John F. Wharton (general)

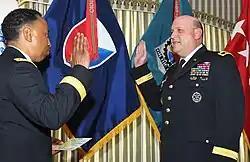
Gen. Dennis L. Via, commanding general of AMC, administers the oath of office to Maj. Gen. John Wharton, ASC commanding general.

In 2001, Wharton assumed brigade command of the 55th Theater Support Command (AC/RC), Eighth United States Army. From 2003 to 2004, he led the CSA's Task Force Logistics and was subsequently selected to be Deputy Commander (Futures), U.S. Army Combined Arms Support Command. In 2006 he became director, Army Initiatives Group, Army G-4, followed by executive officer to the Headquarters Department of the Army Deputy Chief of Staff for Logistics, G-4, Washington, D.C. In 2008, he deployed to Kuwait as commanding general, AMC-SWA/U.S. Army Central G-4/CFLCC C-4 for Operations Iraqi Freedom and Enduring Freedom. He was the U.S. Army Materiel Command chief of staff from November 2009 to March 2012. Wharton's penultimate assignment was as commanding general, U.S. Army Sustainment Command and Rock Island Arsenal, and as the senior commander for U.S. Army Garrison, Rock Island, Illinois. His final assignment was as the commanding general of the U.S. Army Research, Development and Engineering Command at Aberdeen Proving Ground, Maryland.